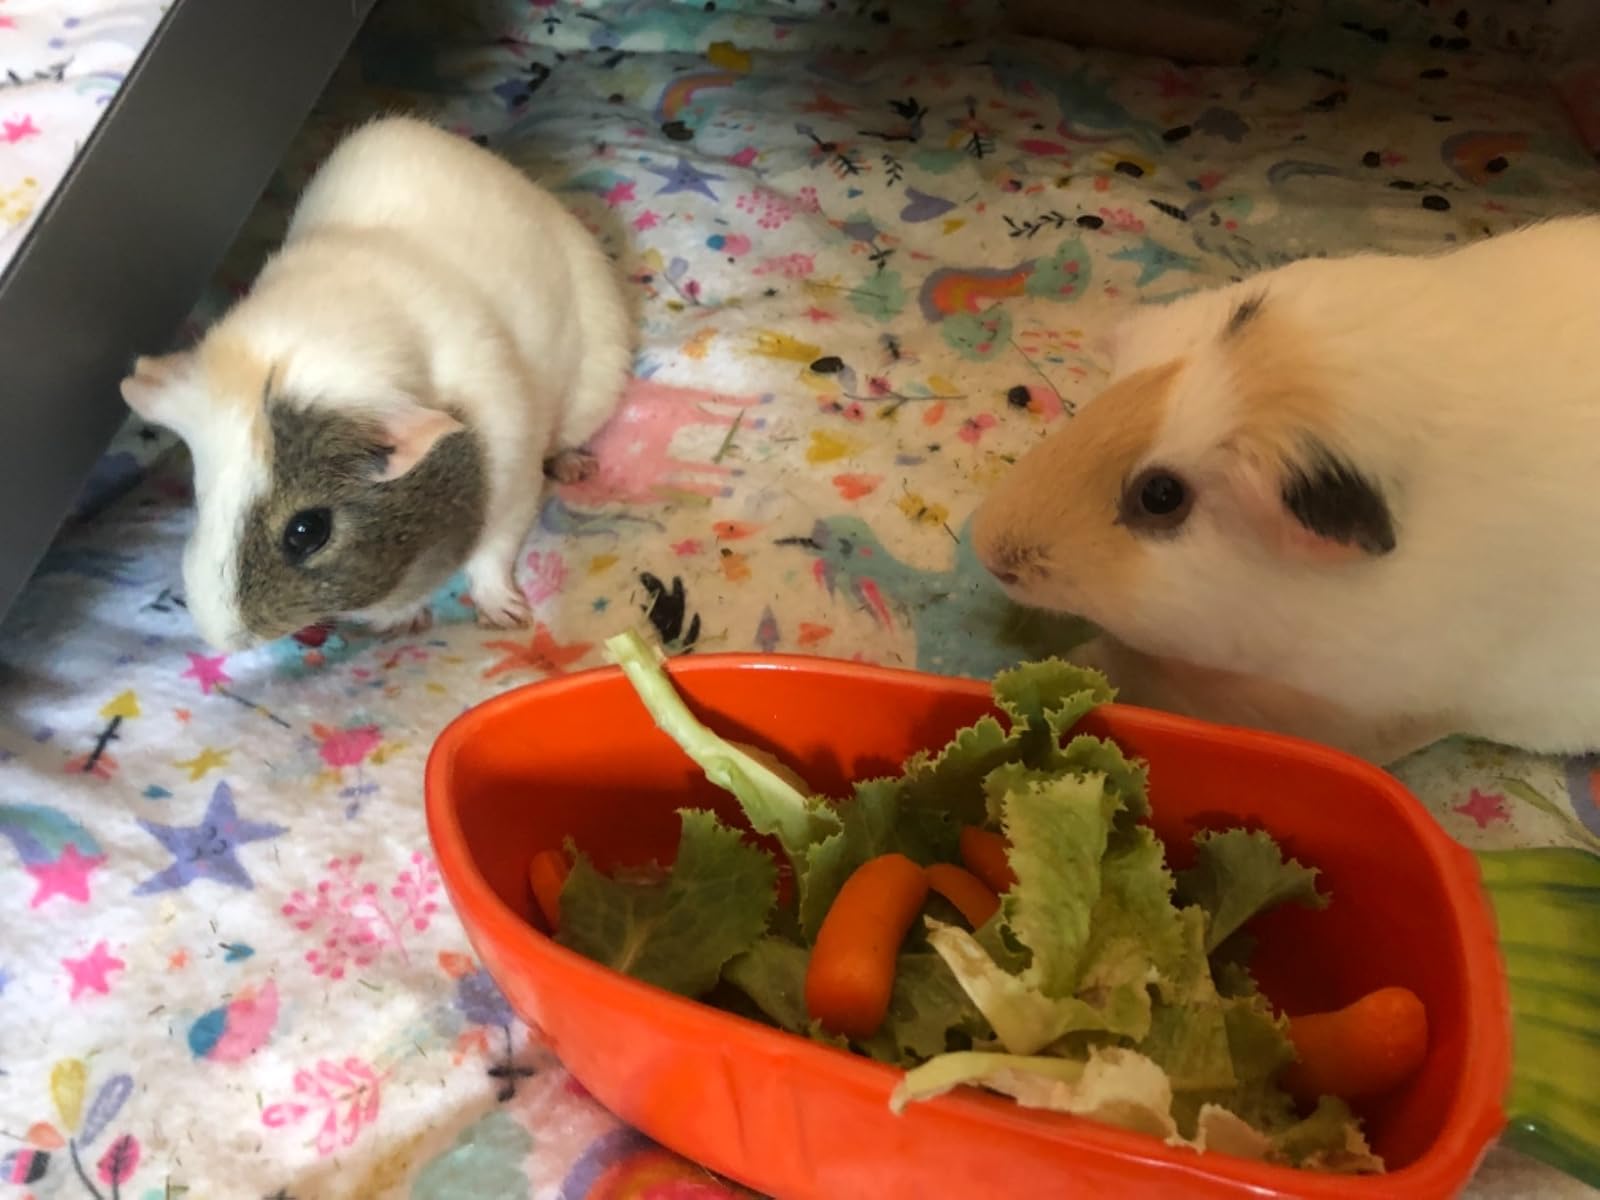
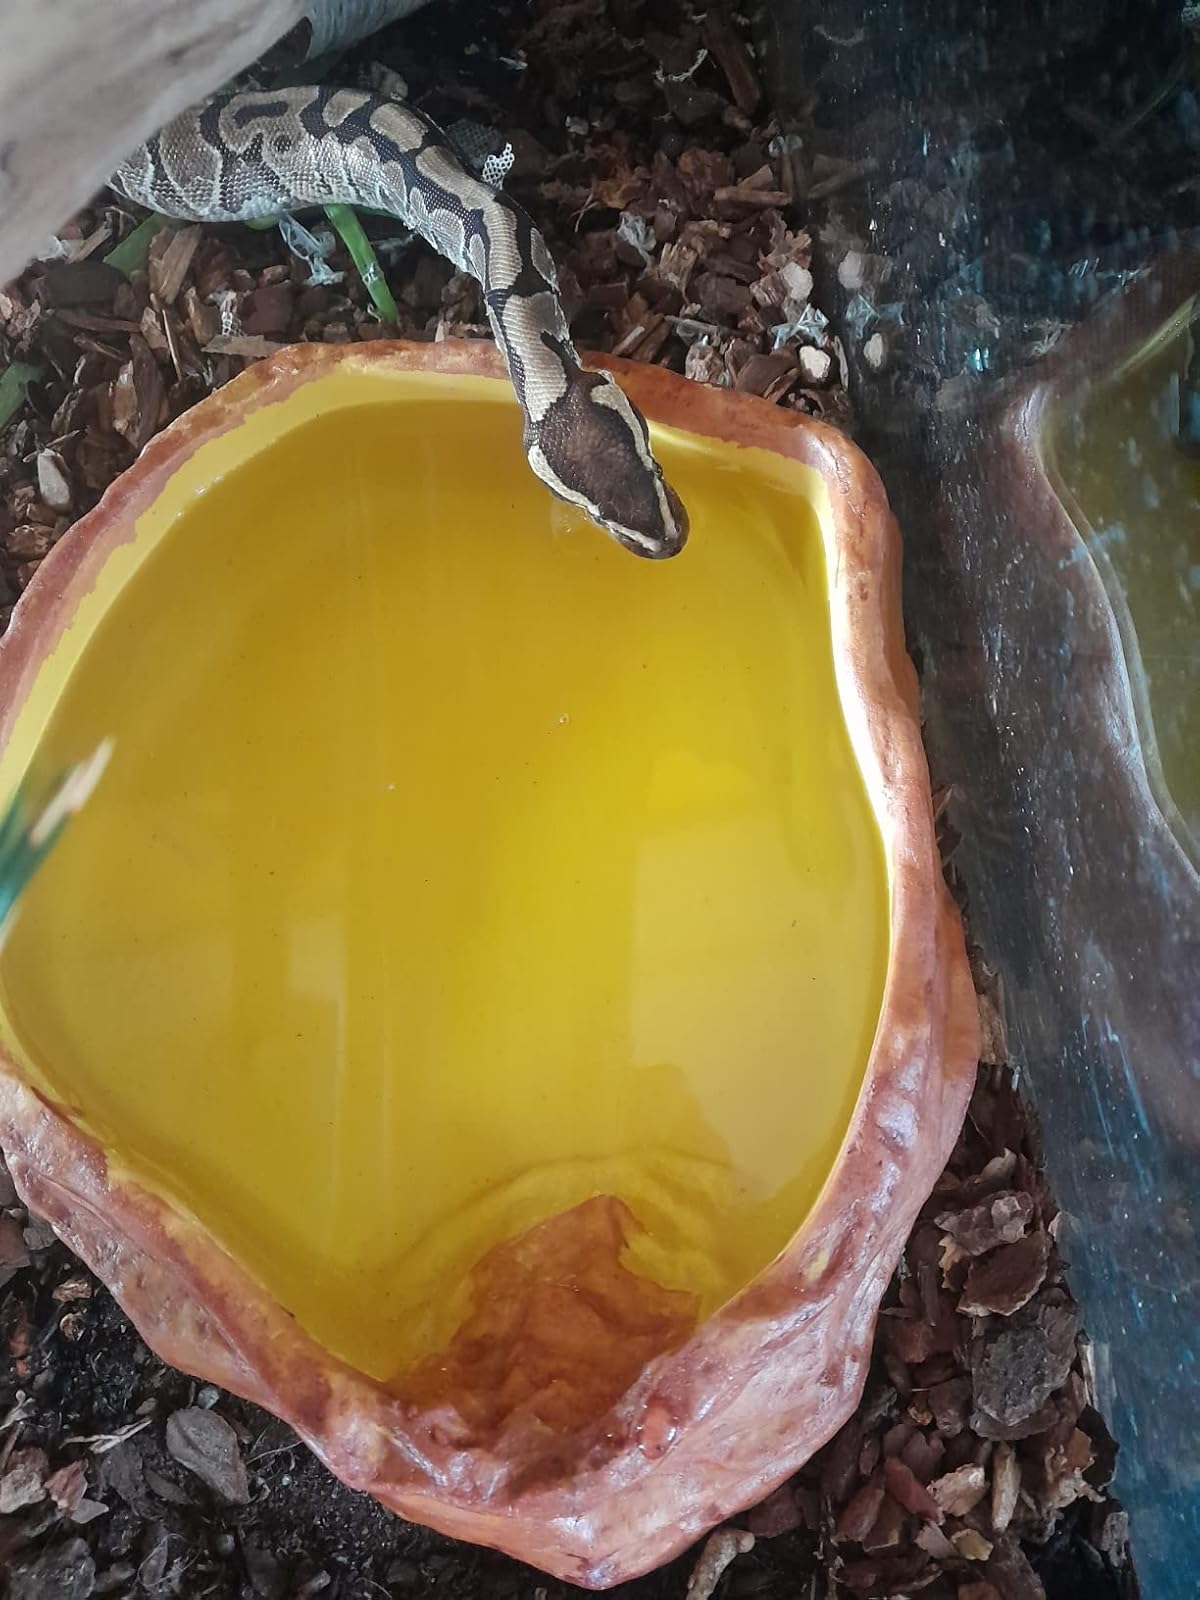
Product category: items_bowl
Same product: no